Algeria–France relations

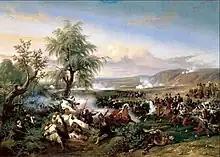
The Pacification of Algeria

French rule of Algeria was established during the years of 1830–47, in which a groundwork was created in how the nation would be controlled. Before they officially became a colony of France, Algeria remained under largely military administration. The Algerians, excluding the French settlers, were subject to rule by military officers with detailed knowledge of local affairs and languages, but no interest in broader colonial matters. This meant that the officers often sided with the native Algerians instead of the French colonizers' demands. Algerians under a strict military rule were better represented than when the French began to exert their influence. As French occupation continued, French settlers began to colonize more of the region. While these actions caused alarm and tension between the natives and the settlers at first, the influence of French education and continued presence of European settlers eventually created a reluctant acceptance.